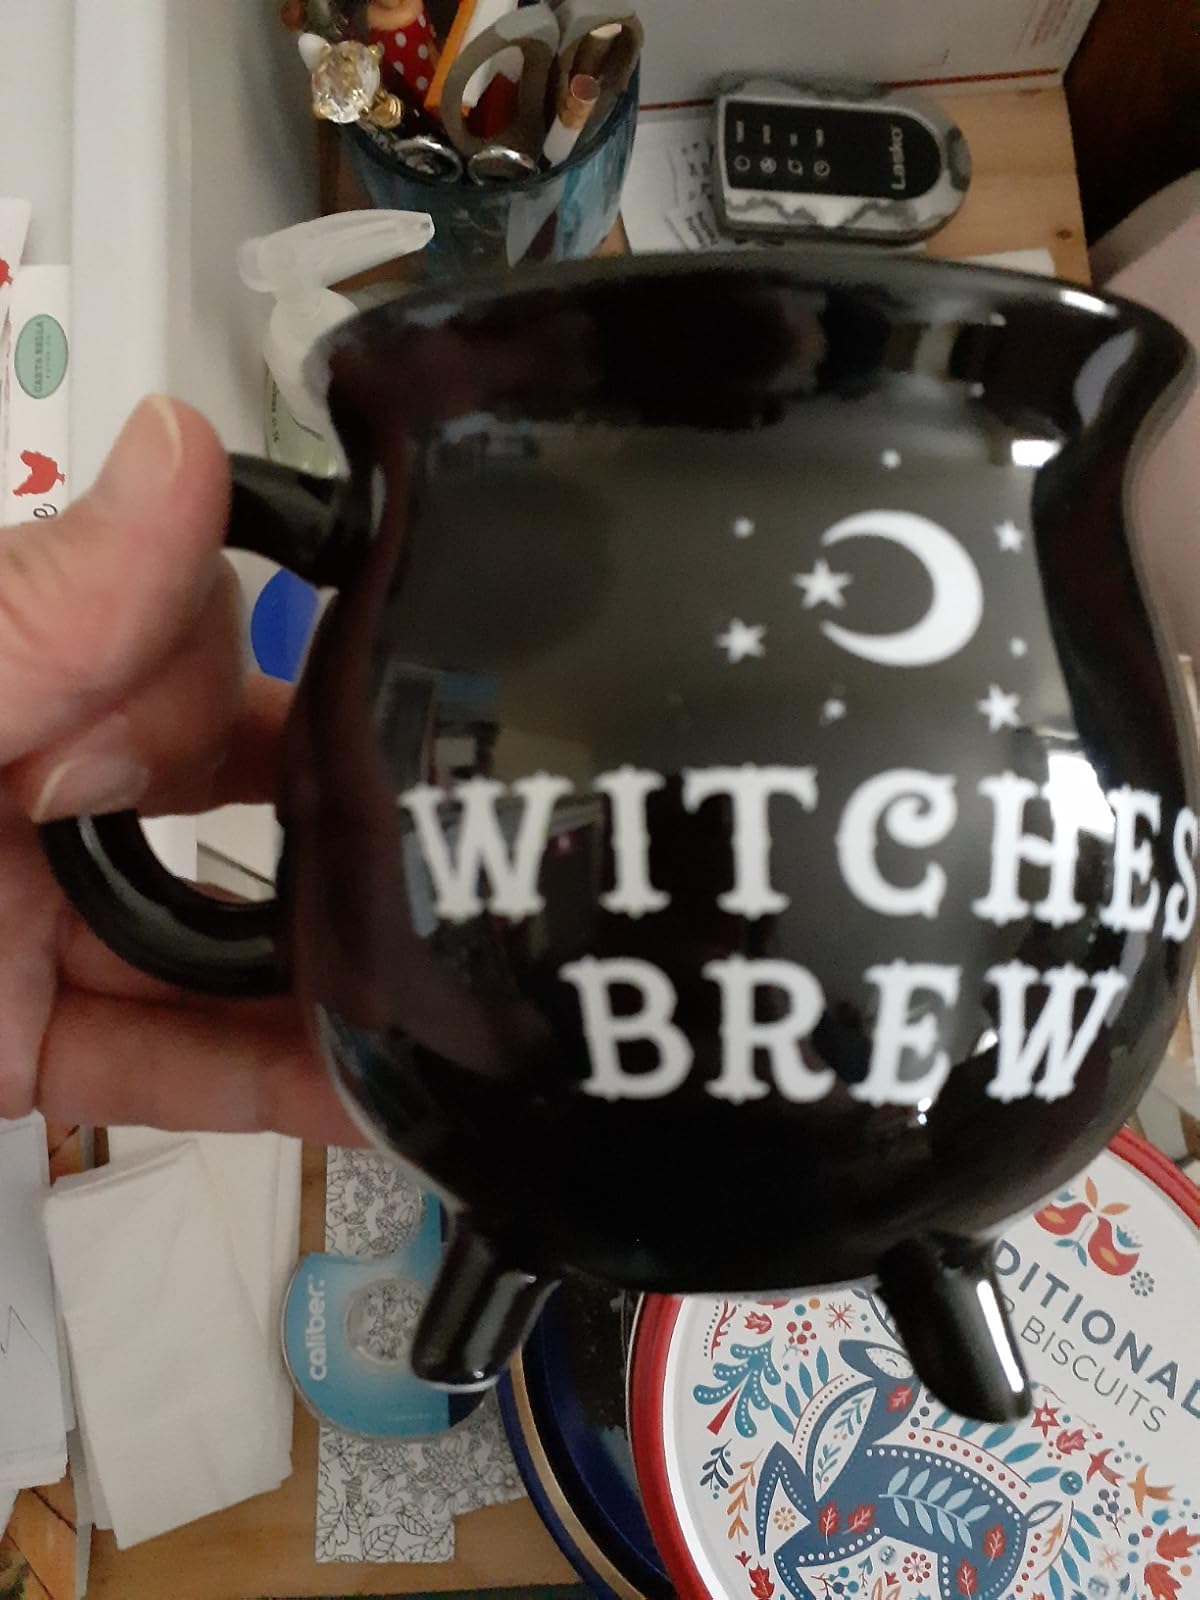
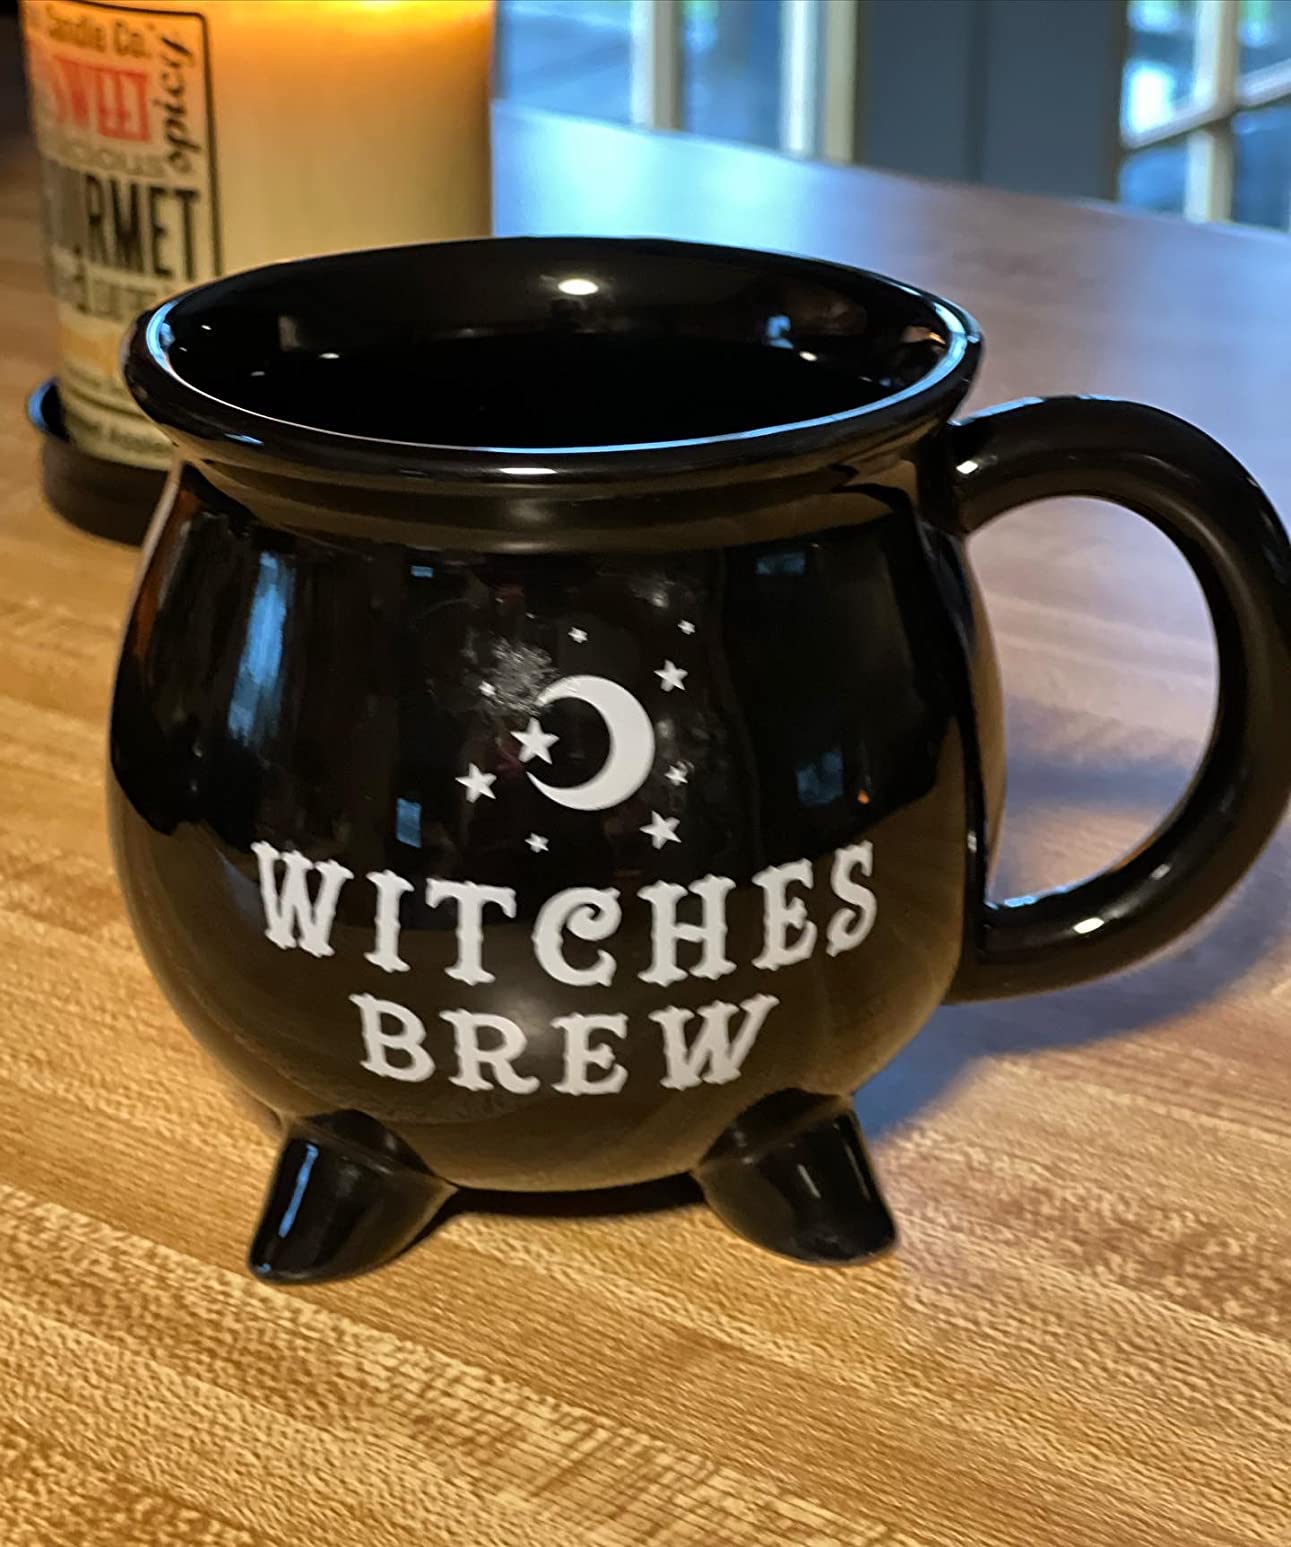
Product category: items_mug
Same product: yes